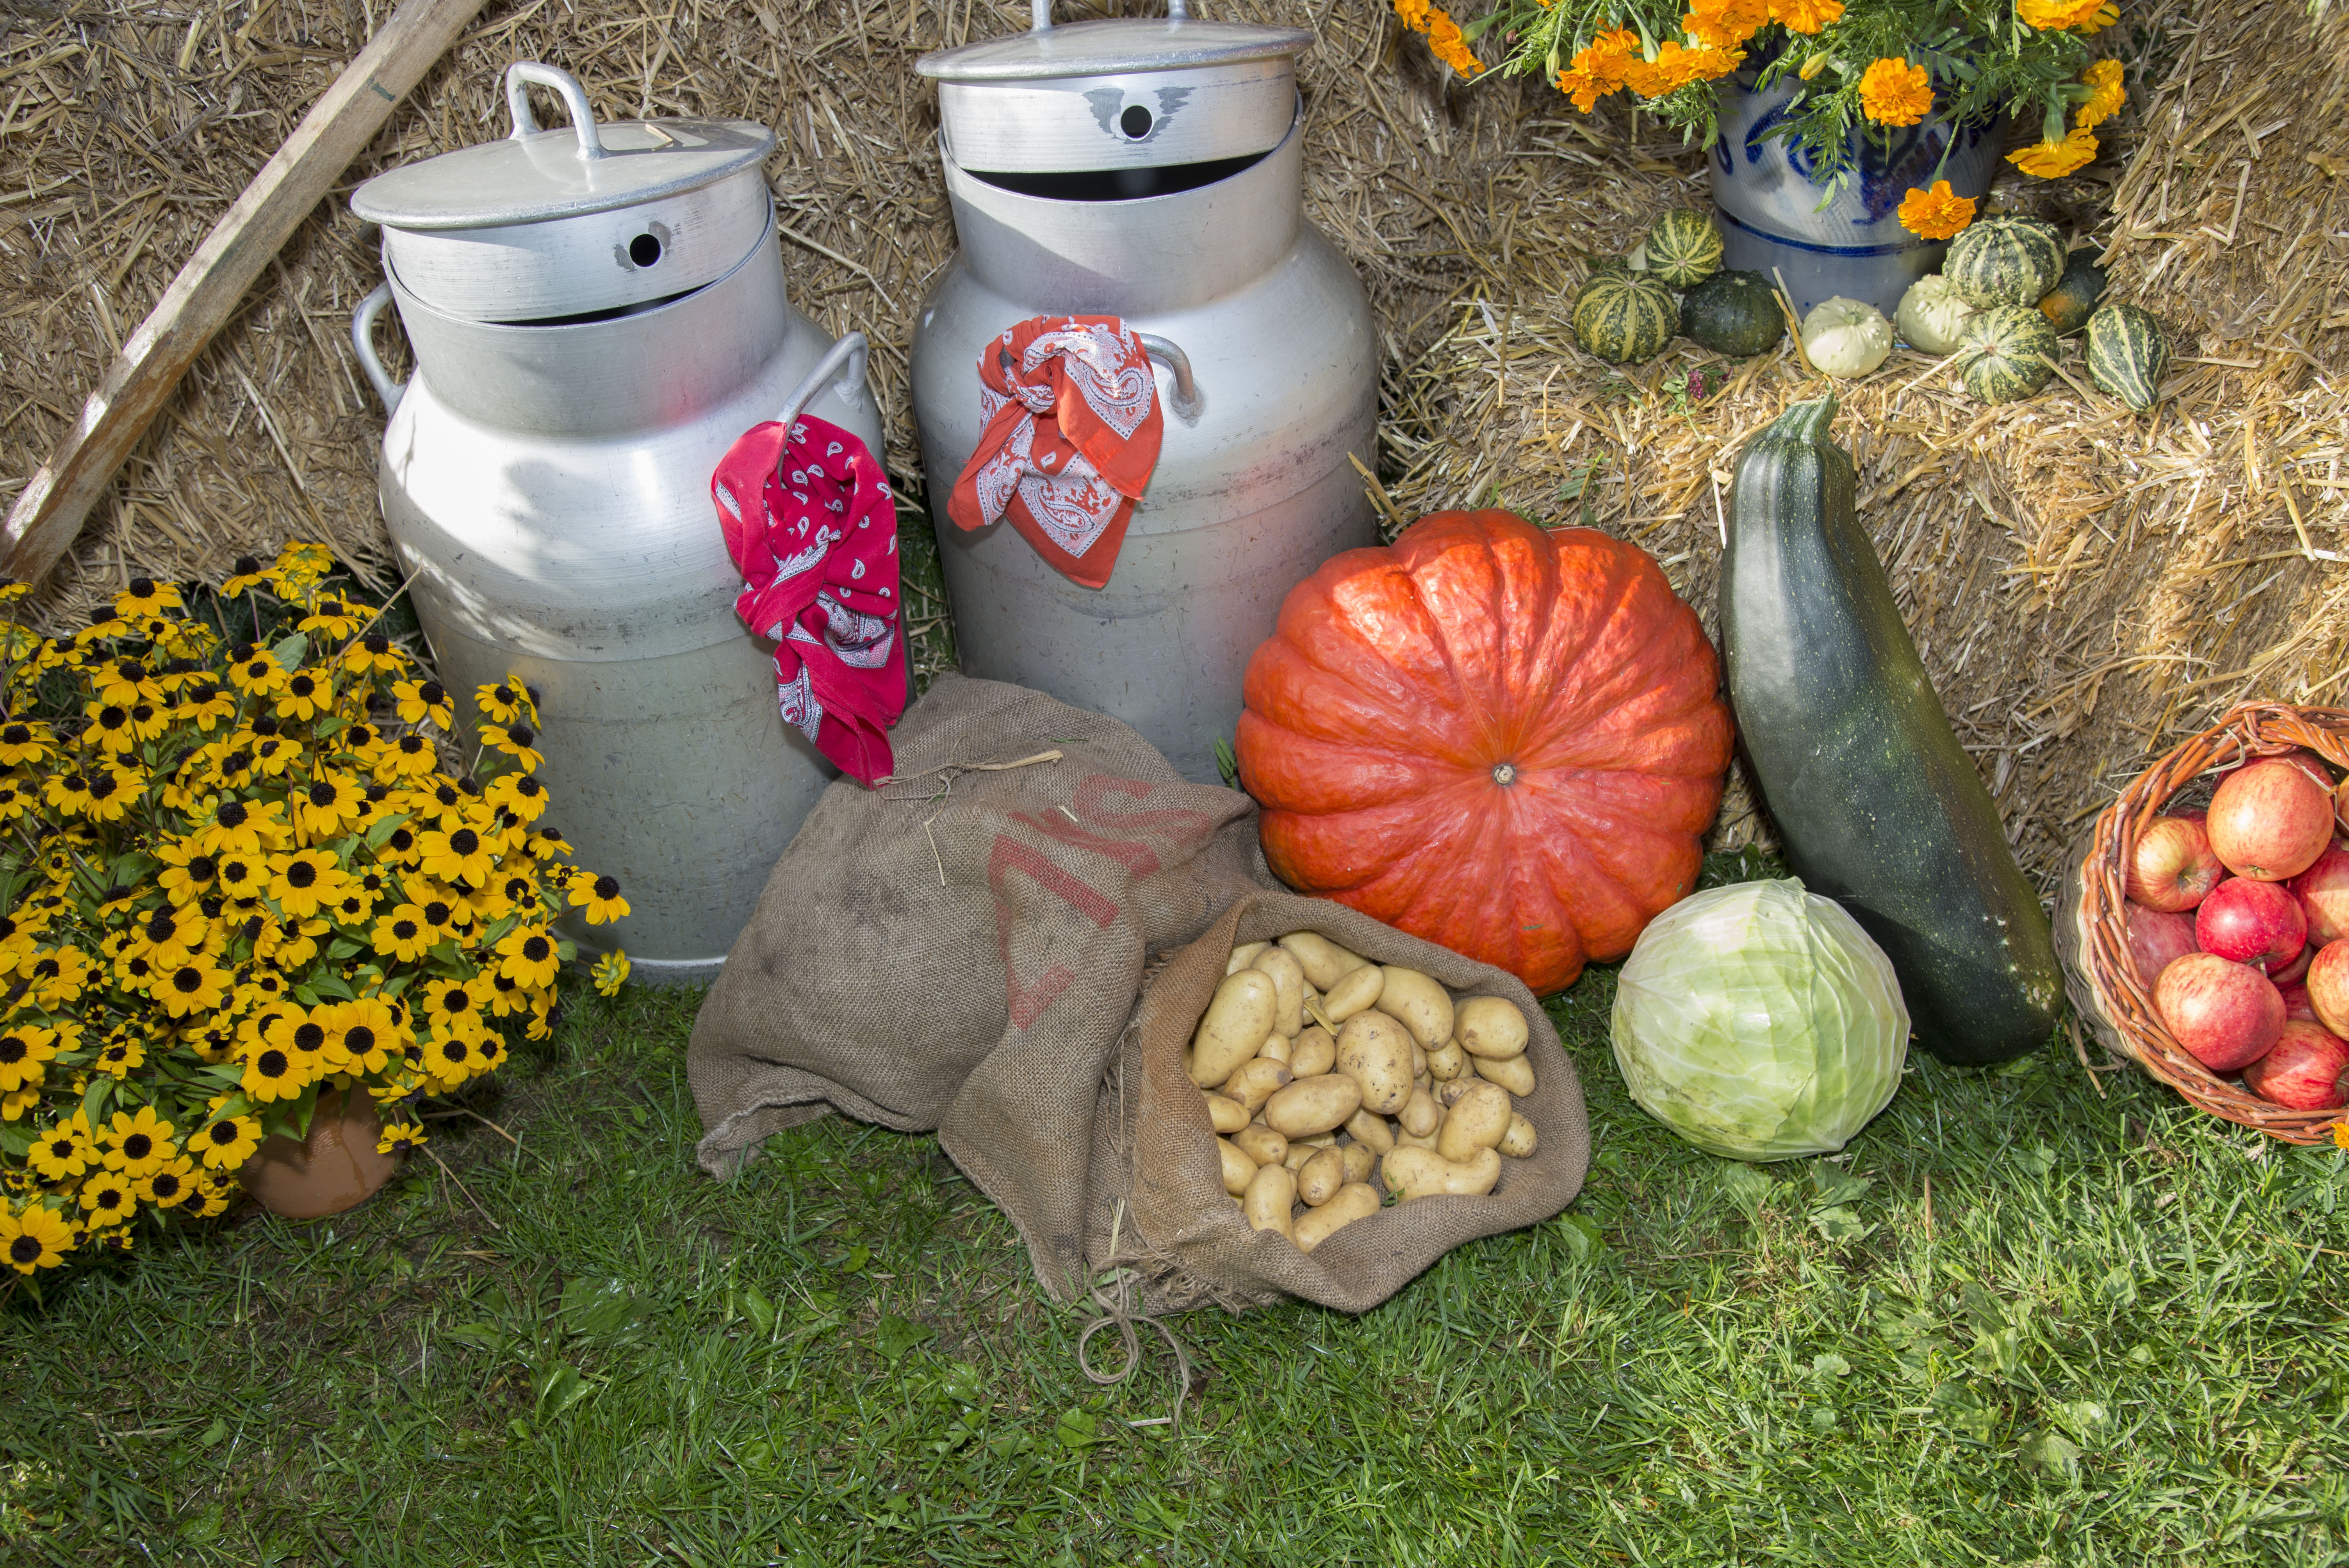
fruit, flower, food, harvest, produce, autumn, pumpkin, colorful, agriculture, gourd, thanksgiving, festival, vegetables, fruits, carving, pumpkins, autumn decoration